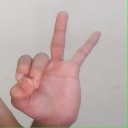
अक्षर: ण